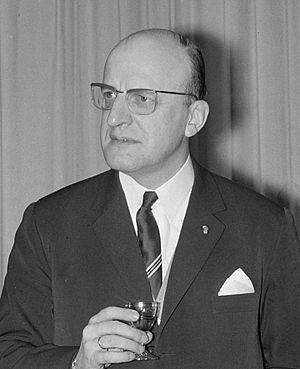
Le gouvernement Lefèvre-Spaak était une coalition de socialistes et sociaux-chrétiens. Il gouverna la Belgique du 25 avril 1961 au 24 mai 1965.
Cette liste présente tous les chefs du gouvernement belge depuis 1830. Le nom de leur fonction a varié au fil des siècles :
Théo Lefèvre de son vrai nom Théodore, Joseph, Alberic, Marie Lefèvre est un homme politique belge. Il est né le 17 janvier 1914 à Gand et est mort le 18 septembre 1973 à Woluwe-Saint-Lambert à l’âge de 59 ans.